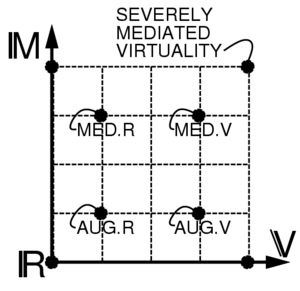
Augmented reality / Definition
Medieret virkelighed i et kontinuum, som viser fire distinkte punkter i planet; augmented reality, udvidet virtualitet, medieret virkelighed og medieret virtualitet.
Augmented reality er en teknologi, som kombinerer data fra den fysiske verden med virtuelle data, for eksempel ved brug af grafik og lyd. Man får et ekstra lag af information. Den ekstra information vil typisk ikke erstatte virkeligheden, men udvide den på en eller flere måder.